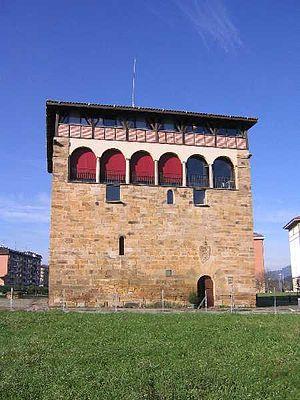
Abadiño en basque ou Abadiano en espagnol est une commune de Biscaye dans la communauté autonome du Pays basque en Espagne.